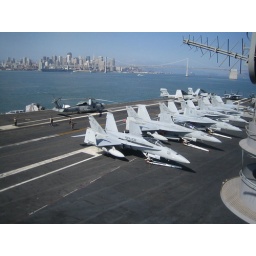
The best seat in the house for flight operations.